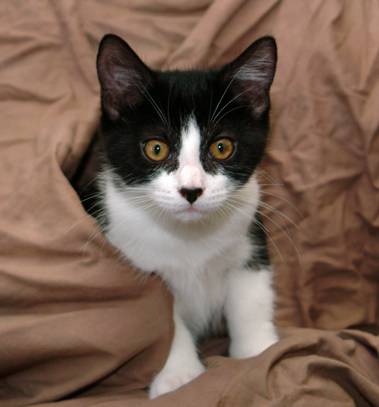
Label: cat